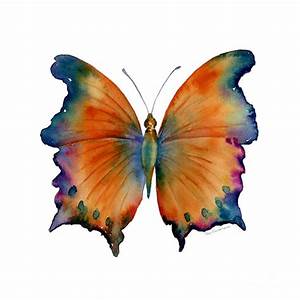
Label: butterfly